Mark Montebello

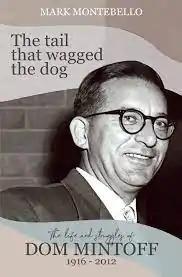
"The Tail That Wagged The Dog: The life and struggles of Dom Mintoff (1916-2012)" (2021)

In 1993 Montebello began researching the philosophical tradition of the Maltese people, a relatively new area of systematic study, continuing in his investigations of prime sources both locally and abroad for more than twenty-five years. He published his findings in such books as "Stedina għall-Filosofija Maltija" (An Invitation to Maltese Philosophy, 1995), "Il-Ktieb tal-Filosofija f’Malta" (The Book of Philosophy in Malta, 2 volumes, 2001), "20th Century Philosophy in Malta" (2009) and "Malta’s Philosophy & Philosophers" (2011). Monographs in this line included "Daniel Callus: Historian & Philosopher" (1994) and "Angelo Pirotta: A Maltese philosopher of the first water" (2006).